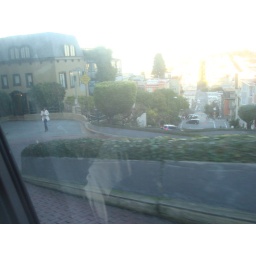
Lombard street by car @ San francisco